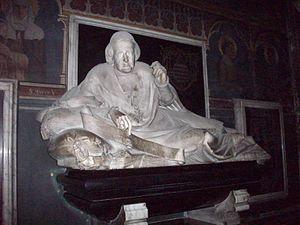
Gisant de Hyacinthe-Louis de Quélen (1778-1839), archevêque de Paris
Cette liste recense les gisants situés en France.